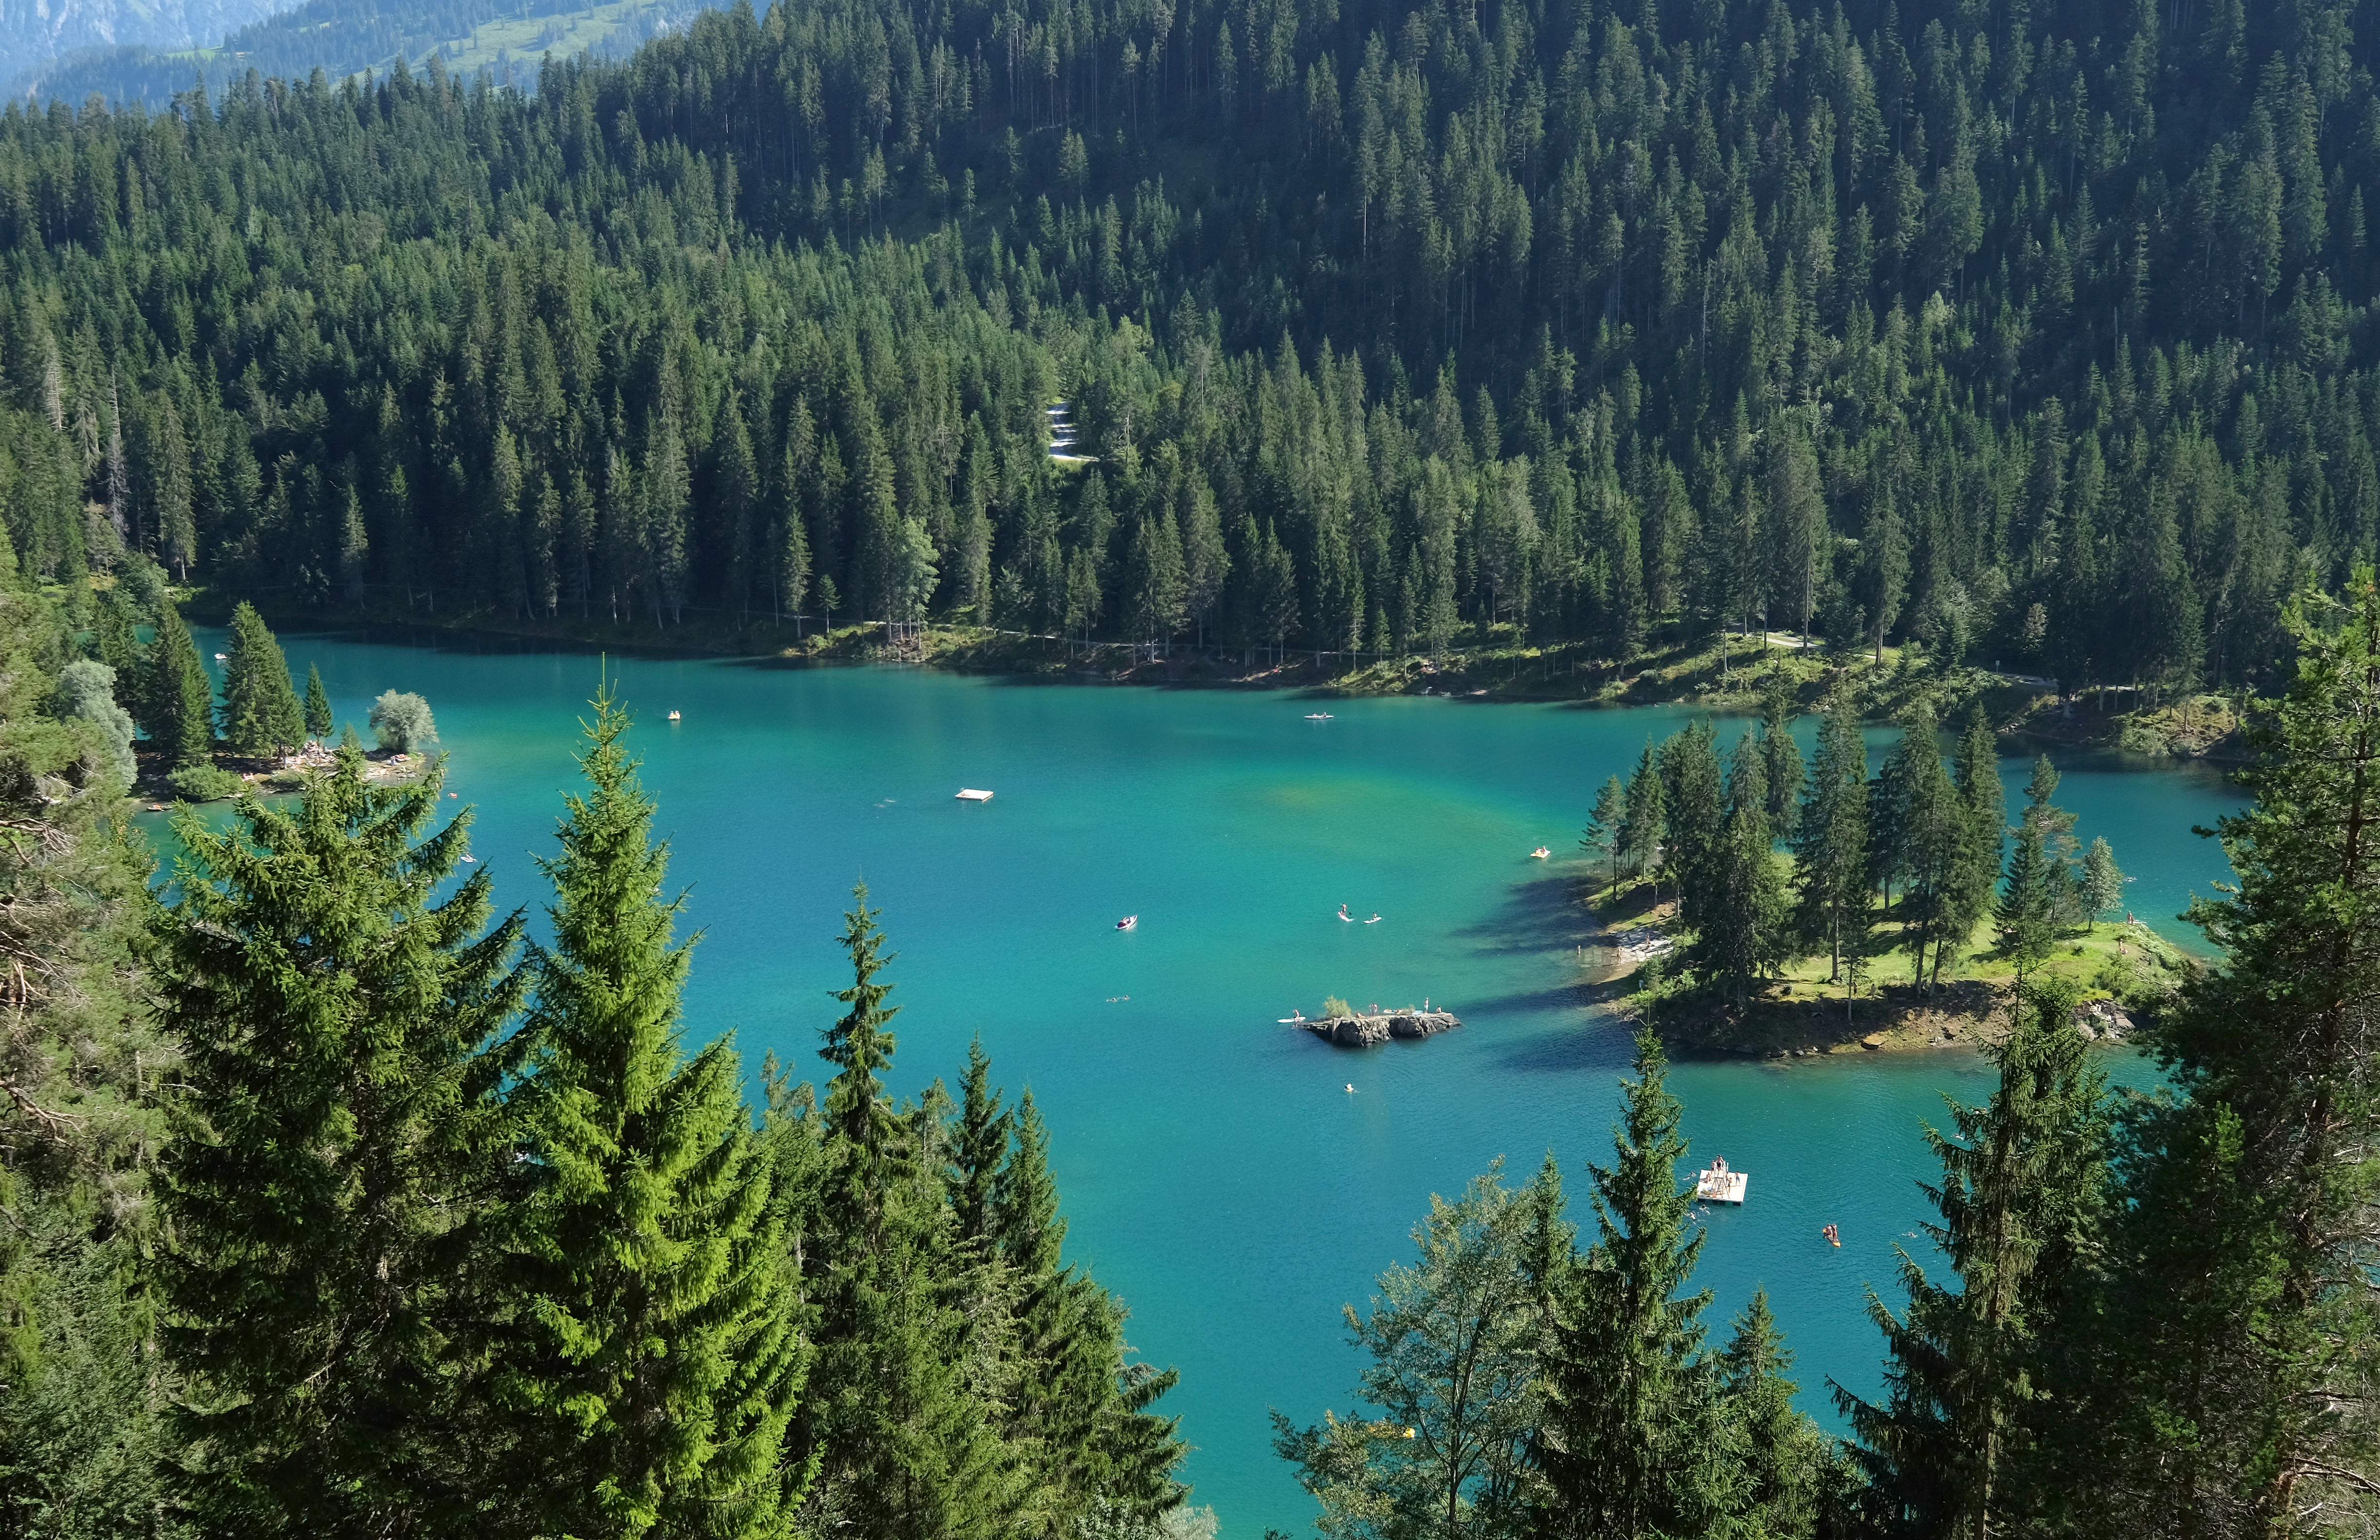
landscape, water, nature, forest, wilderness, mountain, lake, river, mountain range, scenic, fjord, reservoir, national park, body of water, trees, outdoors, loch, crater lake, ecosystem, tarn, nature reserve